Joaquín Vallejo Arbeláez

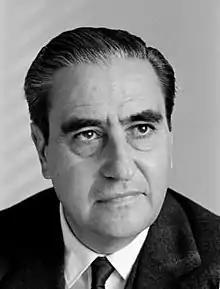
Official UN Portrait of Joaquín Vallejo Arbeláez.

Joaquín Vallejo Arbeláez (2 October 1912 — 31 December 2005) was a Colombian civil engineer, businessman and writer who served as 12th Permanent Representative of Colombia to the United Nations, and held various ministries during the Military Junta and the National Front in Colombia. As Colombian Minister of Foment in 1957 during the administration of General Gabriel París Gordillo, he helped design and implement the mechanism that would eventually become known as the "Vallejo Plan", a business plan that would allow Colombian companies to import raw materials, specialized equipment, and industrial machinery with duty-free exemptions or lowered tariffs, if those materials and/or equipment would go towards producing marketable exporting goods, as an incentive to industrialize the national economy and open up to international markets.